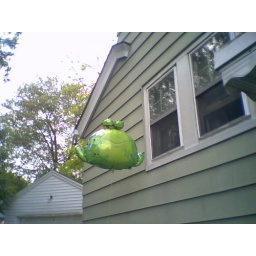
Mom and Dad's house attacked by flying frog